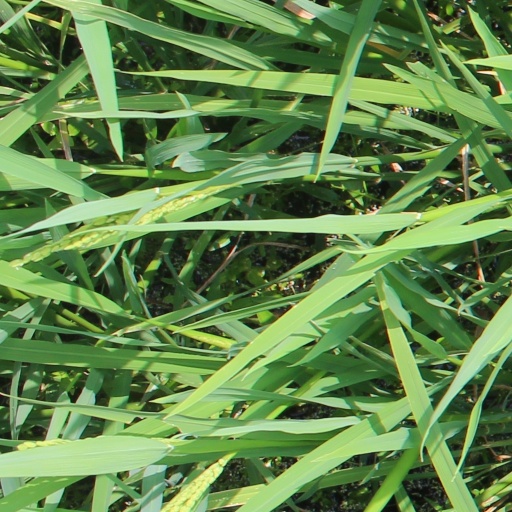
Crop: rice